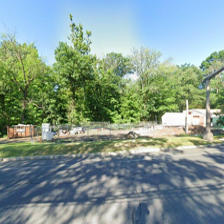
Label: streetView